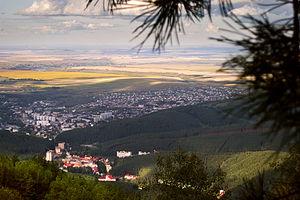
Belokourikha est une ville et une station thermale du krai de l'Altaï, en Russie. Sa population s'élevait à 14 529 habitants en 2014.